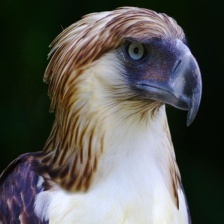
Species: PHILIPPINE EAGLE
Scientific name: PITHECOPHAGA JEFFERYI